Merauke Regency

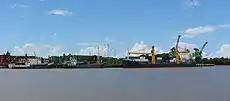
Port of Merauke

Merauke Regency is equipped by a passenger port, serving Pelni ships, as well as Mopah International Airport serving domestic flights.